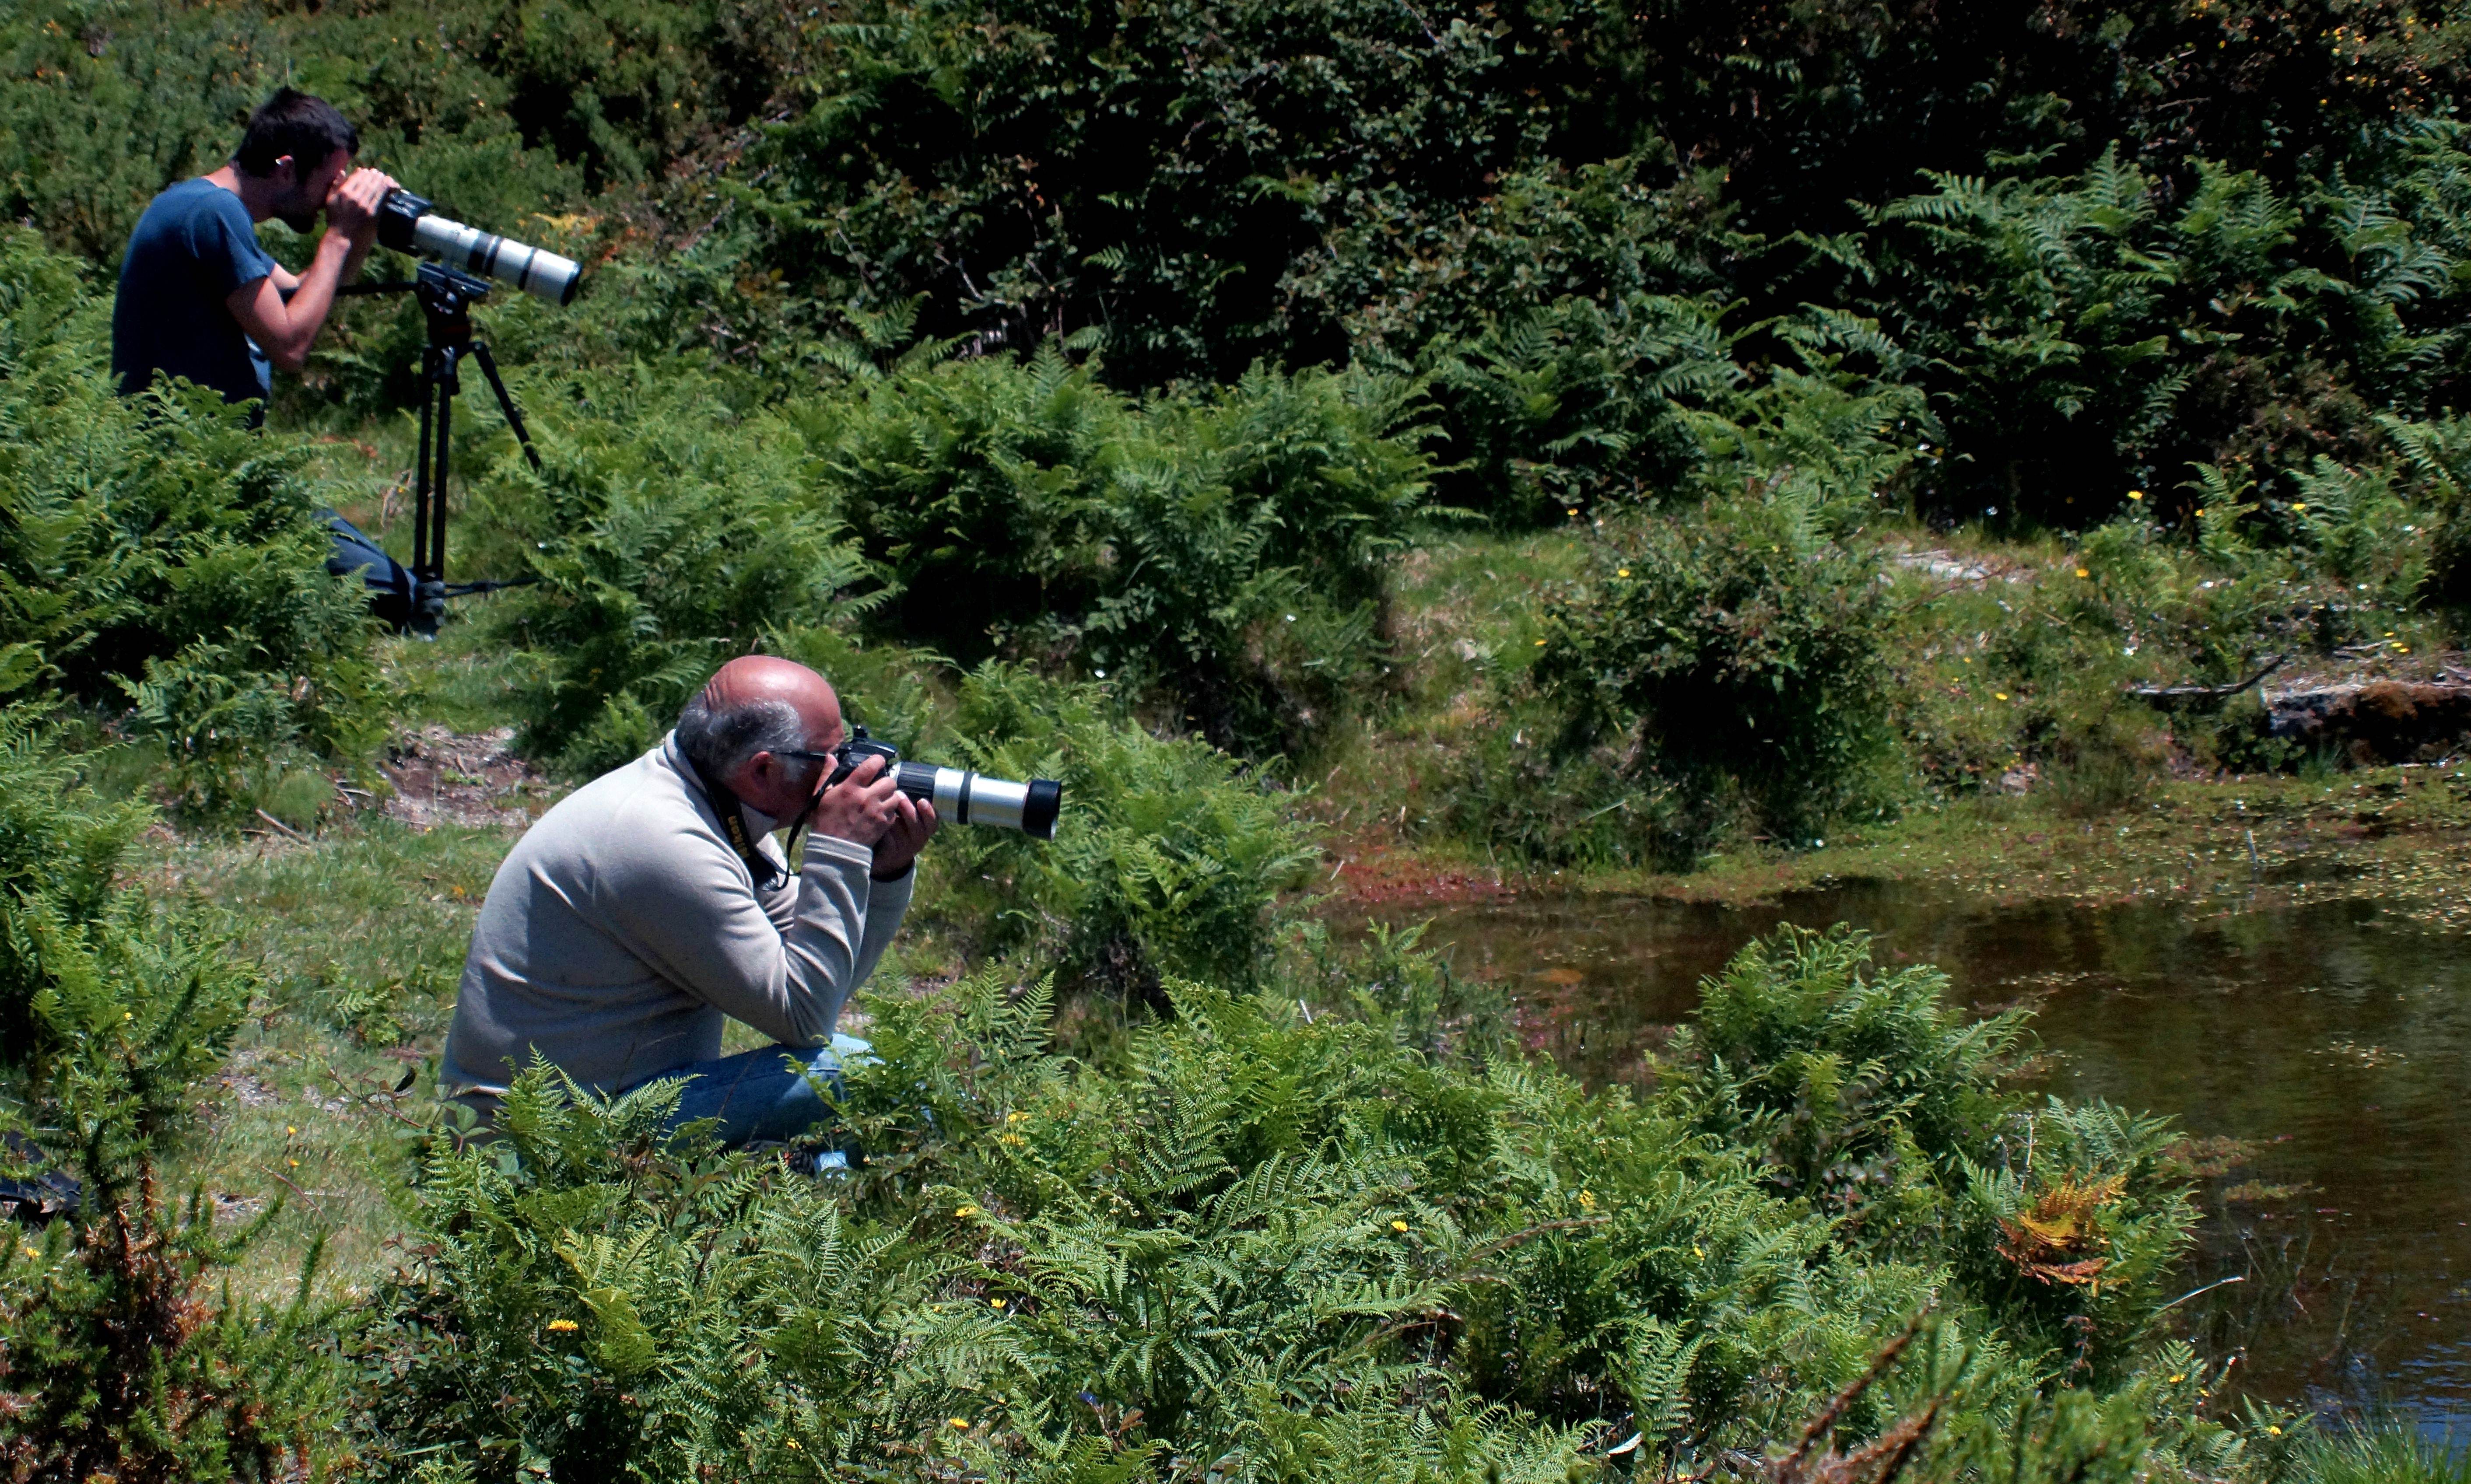
tree, forest, plant, trail, adventure, photo, jungle, shrub, a77, g, ggl1, gaby1, xovesphoto, varios, some, sonya77, sigma50500mm, 50500, gphoto, gabrielcorua, xelodegalicia, sonya77v, woody plant